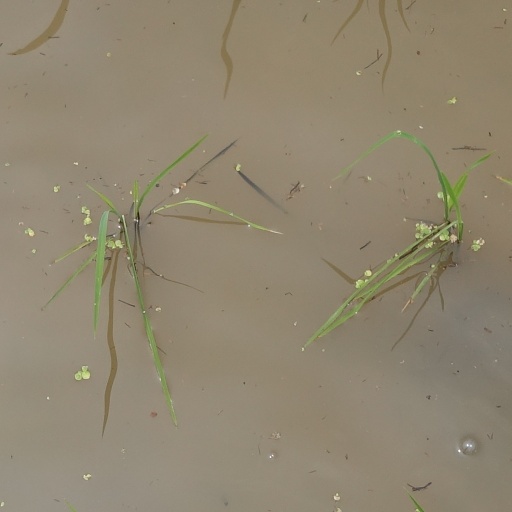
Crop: rice